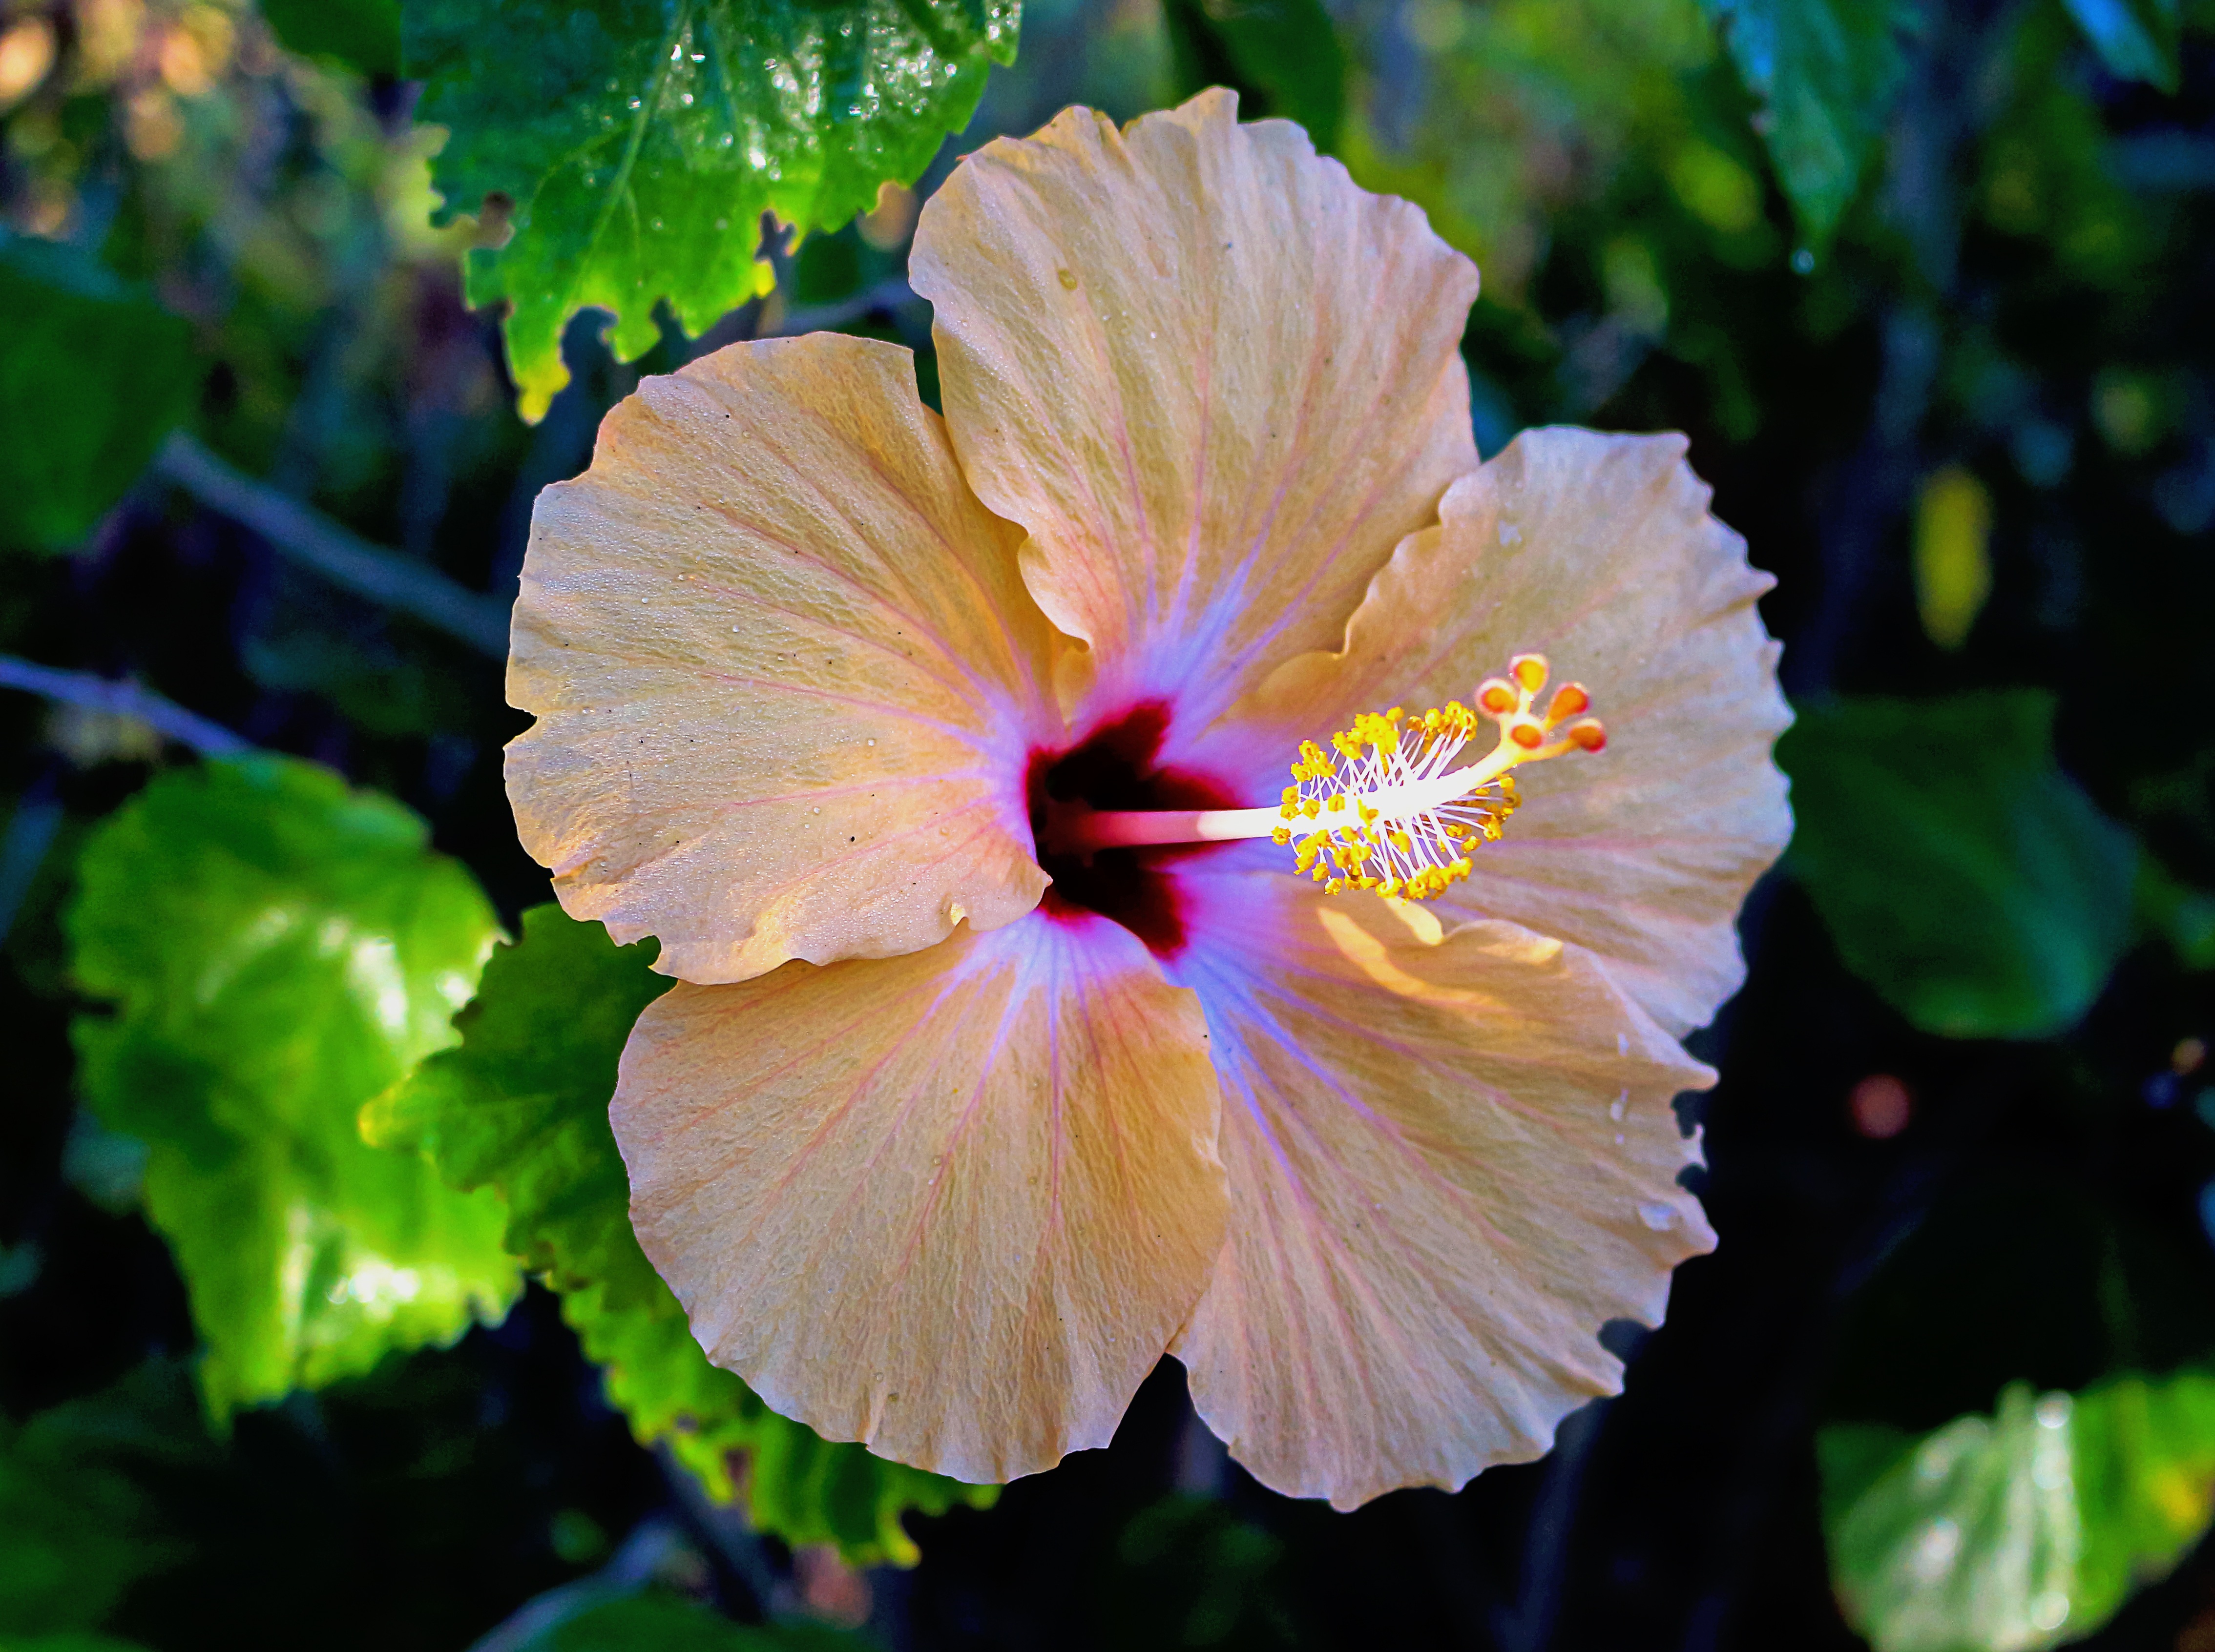
nature, blossom, plant, leaf, flower, petal, botany, yellow, flora, petals, shrub, pistil, hibiscus, malvales, macro photography, pale, flowering plant, chinese hibiscus, annual plant, land plant, mallow family